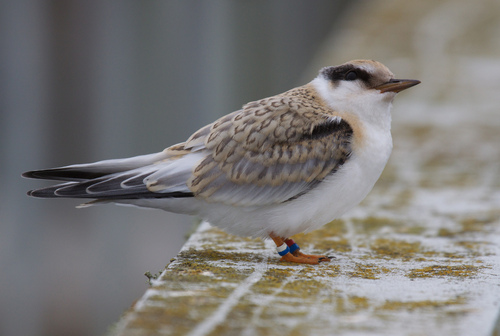
a small round and fluffy bird with a snow white chest and belly the tail feathers are black at the tips and there is a black patch on the side of its head next to the eyea medium sized puffy bird with a white breast and under belly, a black nape, and light brown and grey spotted wing feathers.
this bird has a white belly and breast and a brown spotted wing.
this bird has a white breast and belly, black eye stripe and tail, and mottled tan and black wings.
a white tern with orange beak and legs, gray and brown wings, and black and white tail.
this bird has a white belly, with brown wings and head, and its feet are orange.
this bird is grey with white and has a very short beak.
this bird has a big round body compared to its small head and light brown wings and back with small black rings
this bird has black outer rectrices, a white belly and breast, and brown and white wingbars.
this bird has wings that are brown and has a white belly
Species: Least Tern